Greater Sudbury

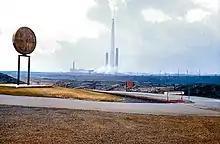
The Inco Superstack in 1976, four years after its completion. It was built to disperse sulphuric acid and reduce the acidity of local precipitation.

Through the decades that followed, Sudbury's economy went through boom and bust cycles as world demand for nickel fluctuated. Demand was high during the First World War, when Sudbury-mined nickel was used extensively in the manufacturing of artillery in Sheffield, England. It bottomed out when the war ended and then rose again in the mid-1920s as peacetime uses for nickel began to develop. The town was reincorporated as a city in 1930.